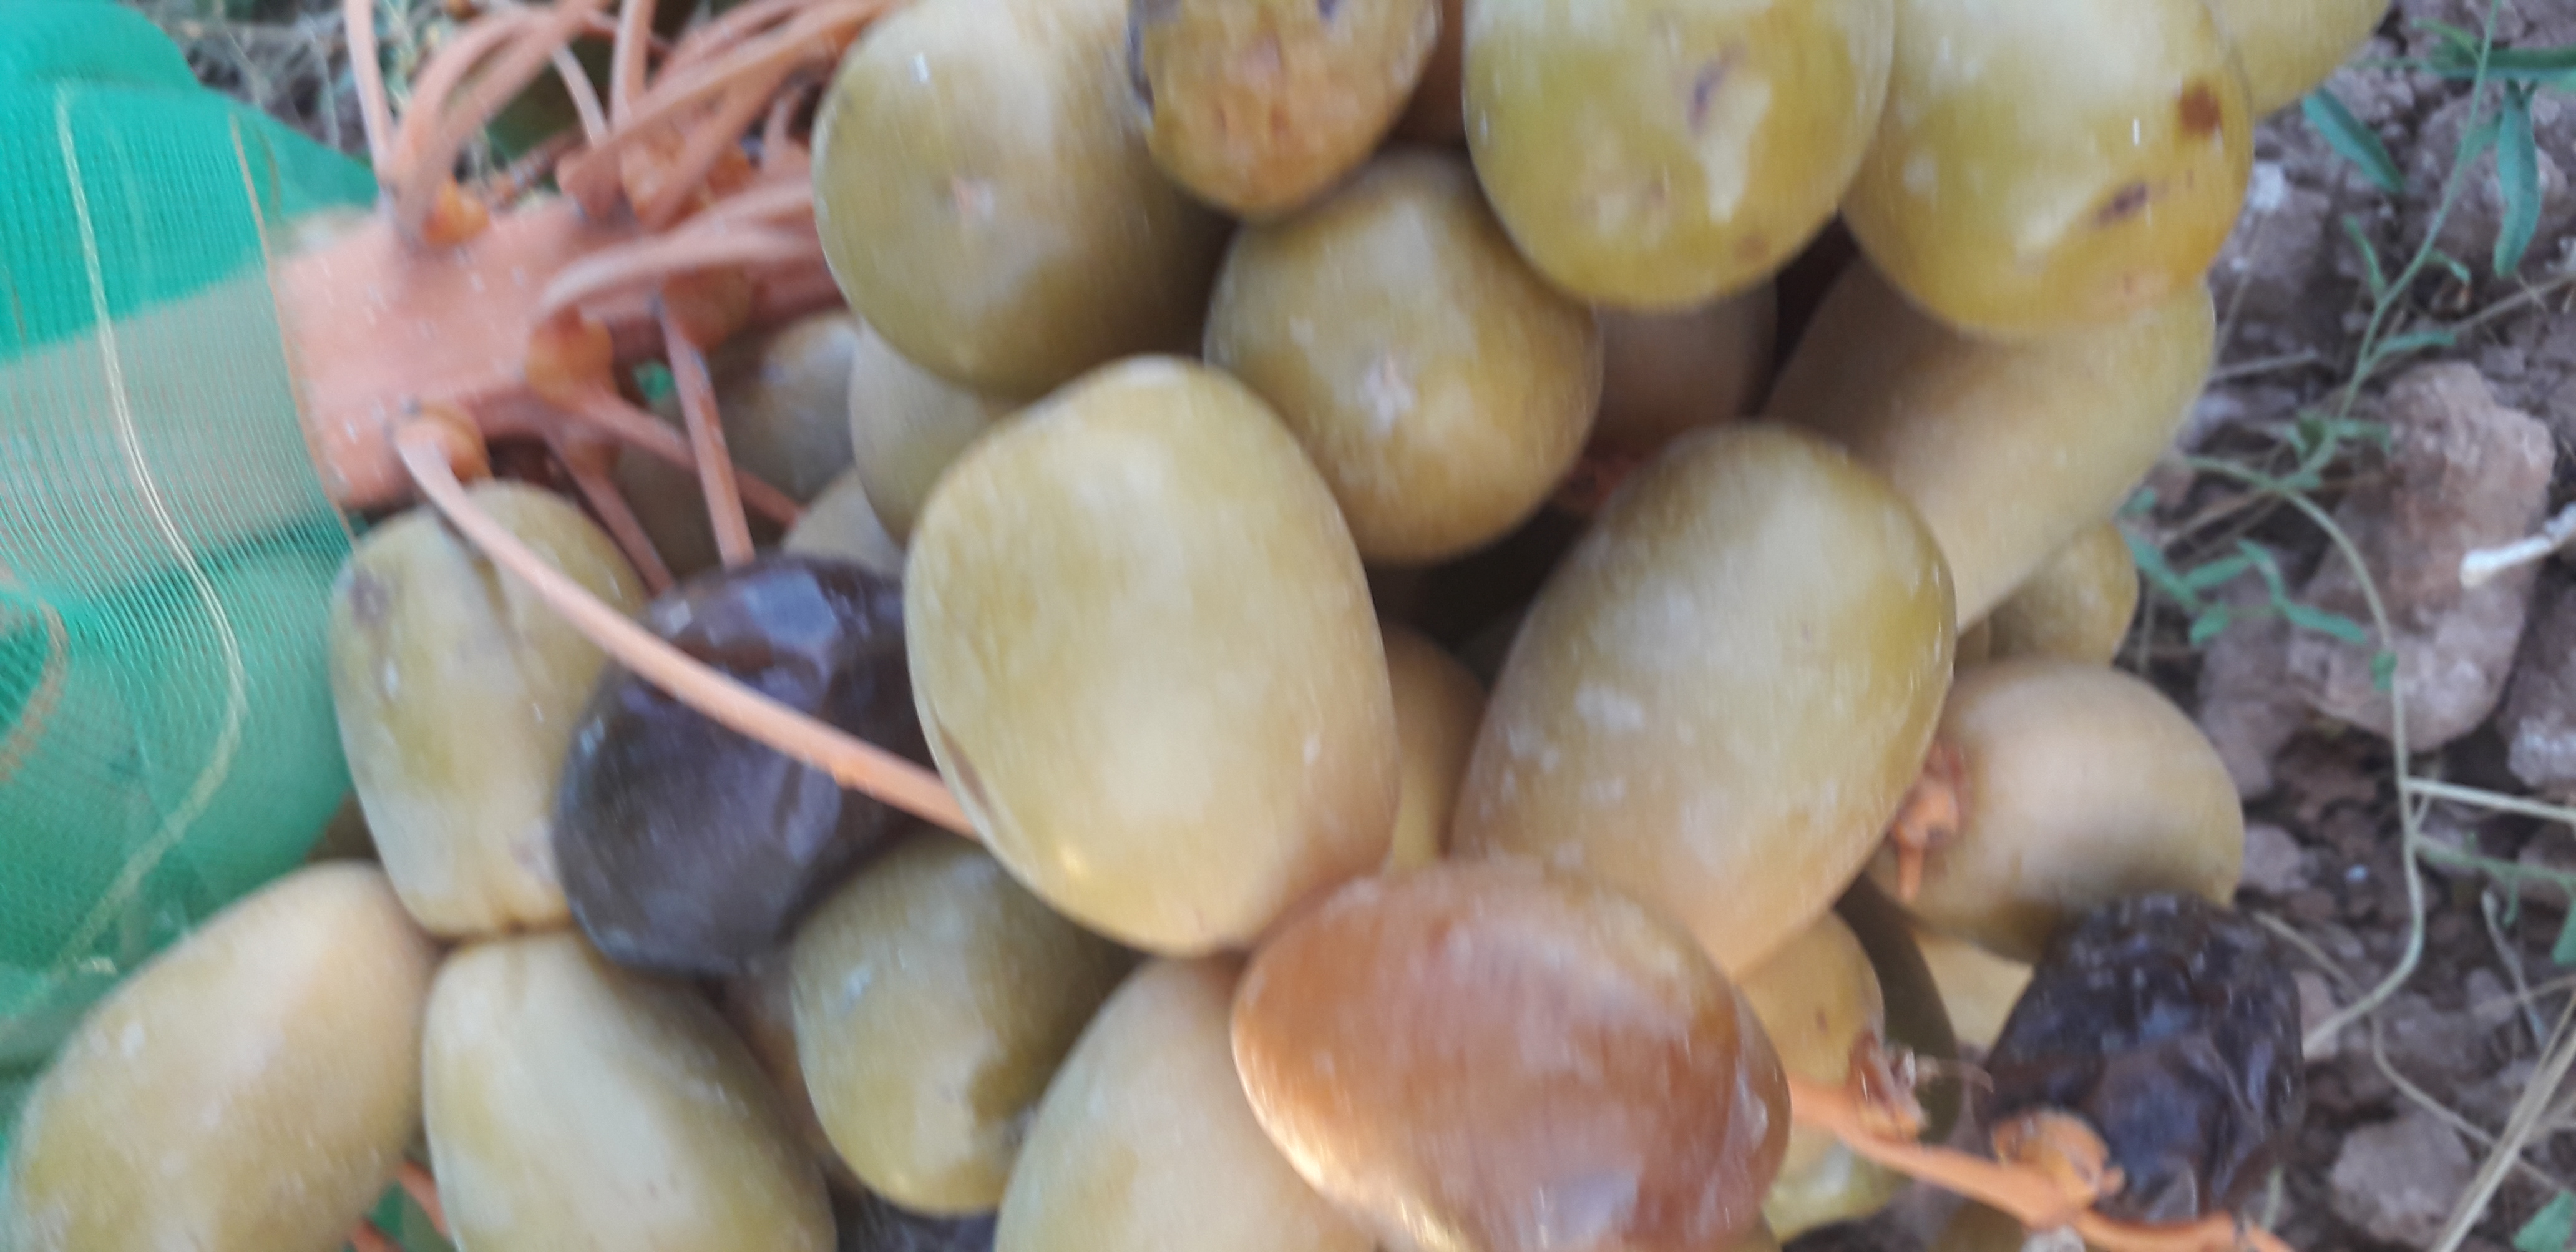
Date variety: Boufagous